Rokeby Venus

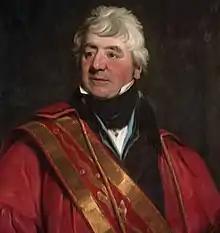
Portrait of John Bacon Sawrey Morritt

These revelations make the painting difficult to date. Velázquez's painting technique offers no assistance, although its strong emphasis on colour and tone suggest that the work dates from his mature period. The best estimates of its origin put its completion in the late 1640s or early 1650s, either in Spain or during Velázquez's last visit to Italy. If this is the case, then the breadth of handling and the dissolution of form can be seen to mark the beginning of the artist's final period. The conscientious modelling and strong tonal contrasts of his earlier work are here replaced by a restraint and subtlety which would culminate in his late masterpiece, "Las Meninas".